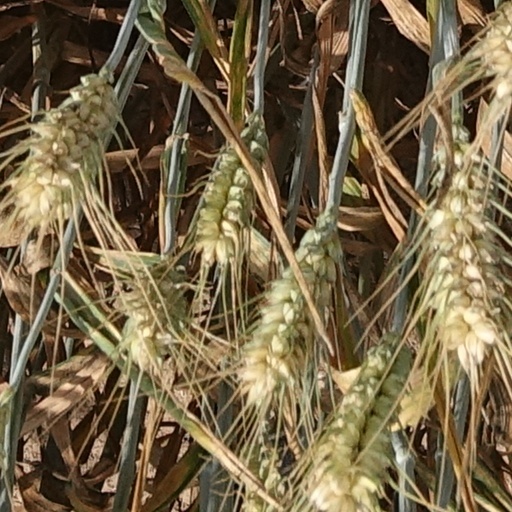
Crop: wheat